Henri Brod

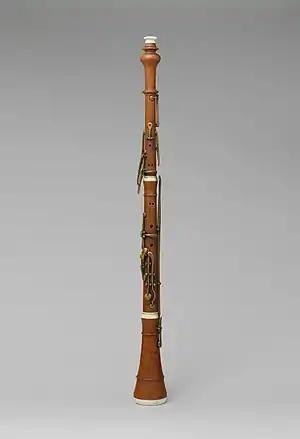
Oboe built by Henri Brod

Henri Brod (June 13, 1799 - April 6, 1839) was a French oboist, instrument builder and composer of the early Romantic Era. Brod was considered a virtuoso and introduced his own innovations in both oboe design and playing style that are still in use today.